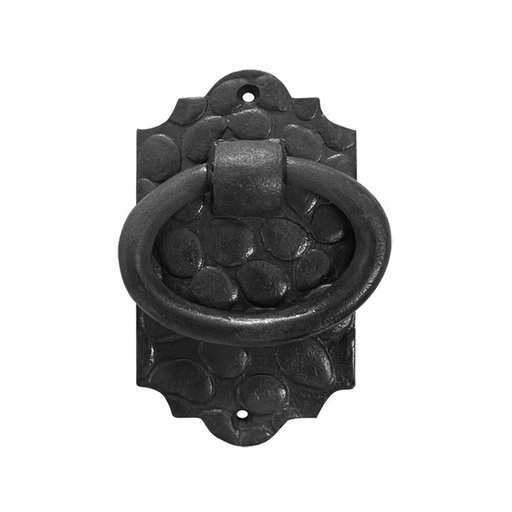
Classic Iron Door Knocker/Ring Pull, Iron, Rustic
Classic Iron Door Knocker/Ring Pull, Iron, Rustic Black, Medium, India Dimension: 3x8x4 in
Brand: iDekor8
Category: Hardware > Building Materials > Door Hardware > Door Knockers